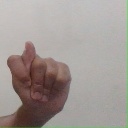
अक्षर: ट